Sorcer Striker

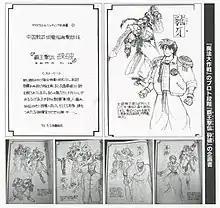
Early concept art. "Sorcer Striker" was originally envisioned as a shoot 'em up game with a Chinese martial arts thematic, before being ultimately reworked into a fantasy-themed shooter project instead.

Toyama wanted to develop an arcade project after working on both "Senshi Spriggan" and "Spriggan mark2: Re-Terraform Project", as the team were discussing what to make when Raizing was first founded. Due to his president's connection with Toaplan as a former employee, Toyama decided to work on an arcade game with Toaplan providing consultance and advising to the team, as well as licensing their arcade board for launch. "Sorcer Striker" entered development in March 1992 with the staff working on the bedroom of an apartment using development tools from Toaplan, initially envisionsed as a Chinese martial arts-themed shoot 'em up under the working title "Haougekiden Saifuaa", but Tatsuya Uemura and other members of Toaplan advised the team that shooter games need a worldwide appeal and the project was ultimately revised into a fantasy-themed shoot 'em up approachable for any skill level to attract RPG players on consoles. The power-up system was modelled after "MUSHA", as Yokoo was a fan of the game. To portray the player's shots and explosions more flashier, the team introduced mecha elements into their design and aimed for a steampunk-esque aesthetic.